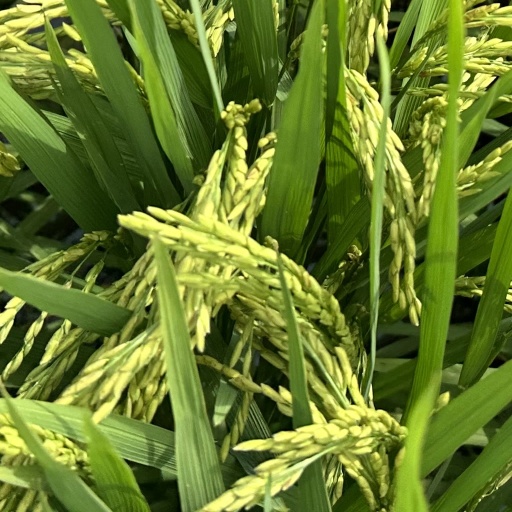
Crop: rice